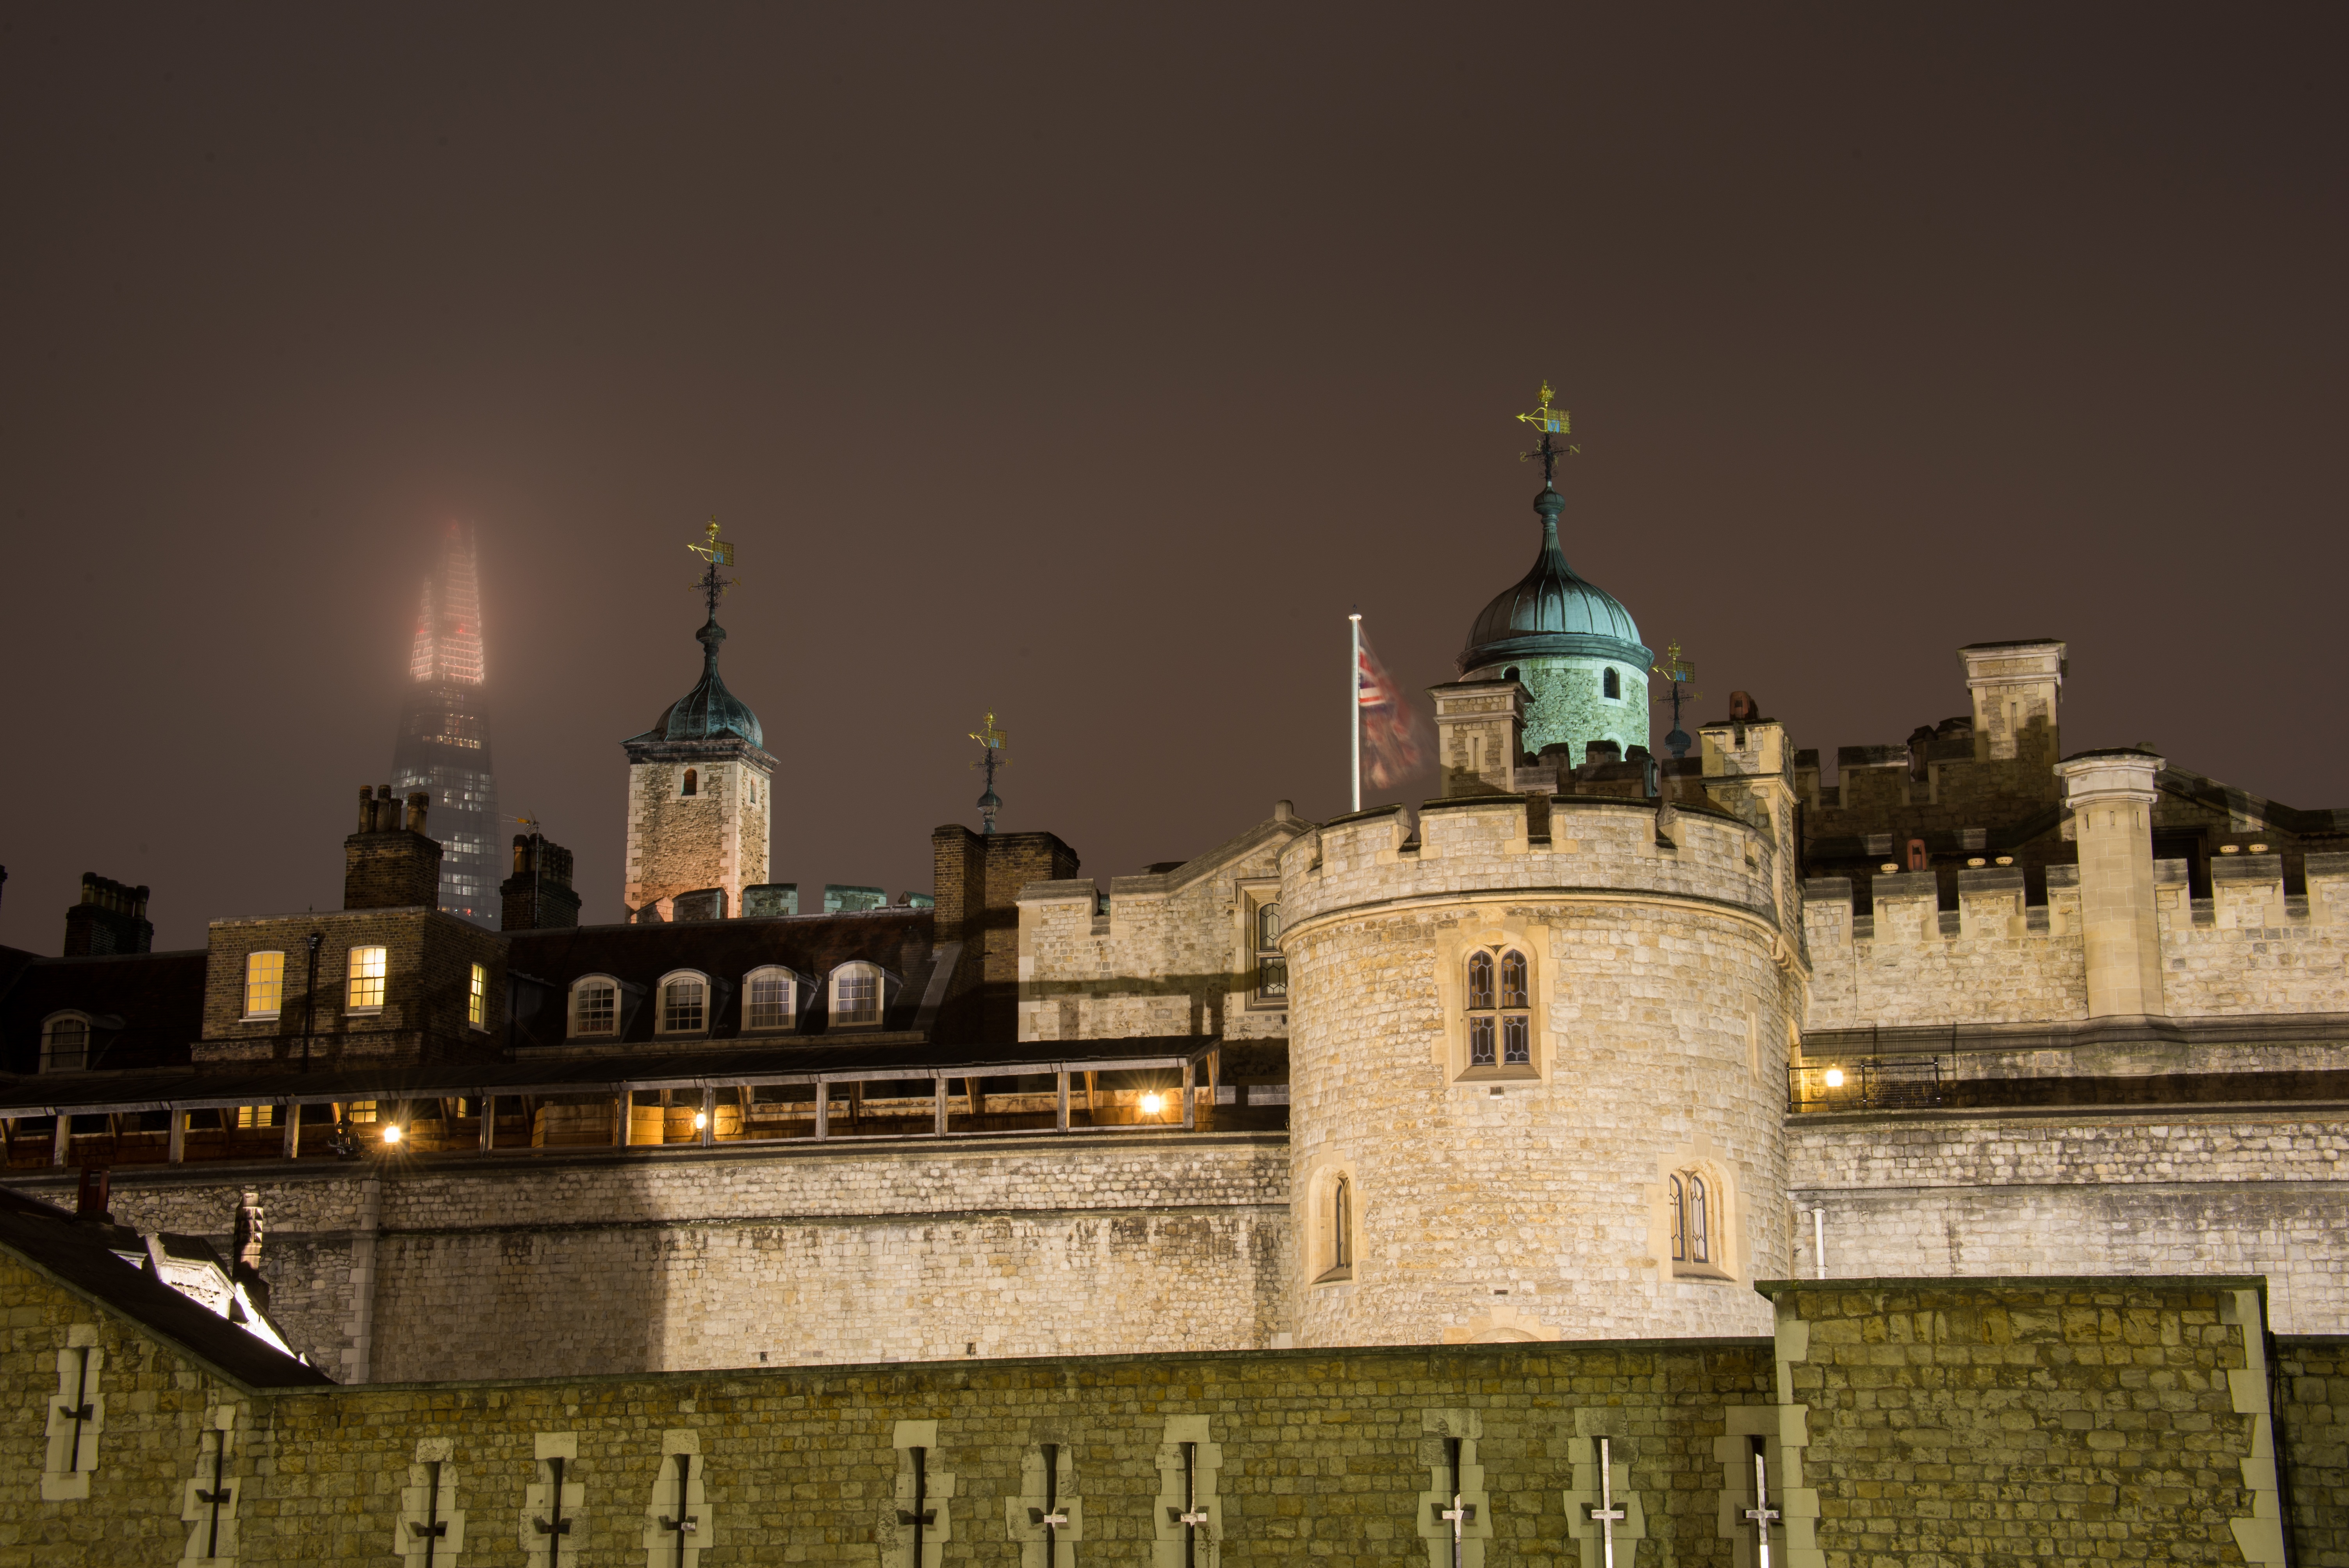
night, building, chateau, old, cityscape, travel, evening, tower, landmark, cathedral, tourism, place of worship, uk, england, london, new, horizontal, london city, ancient history, london tower